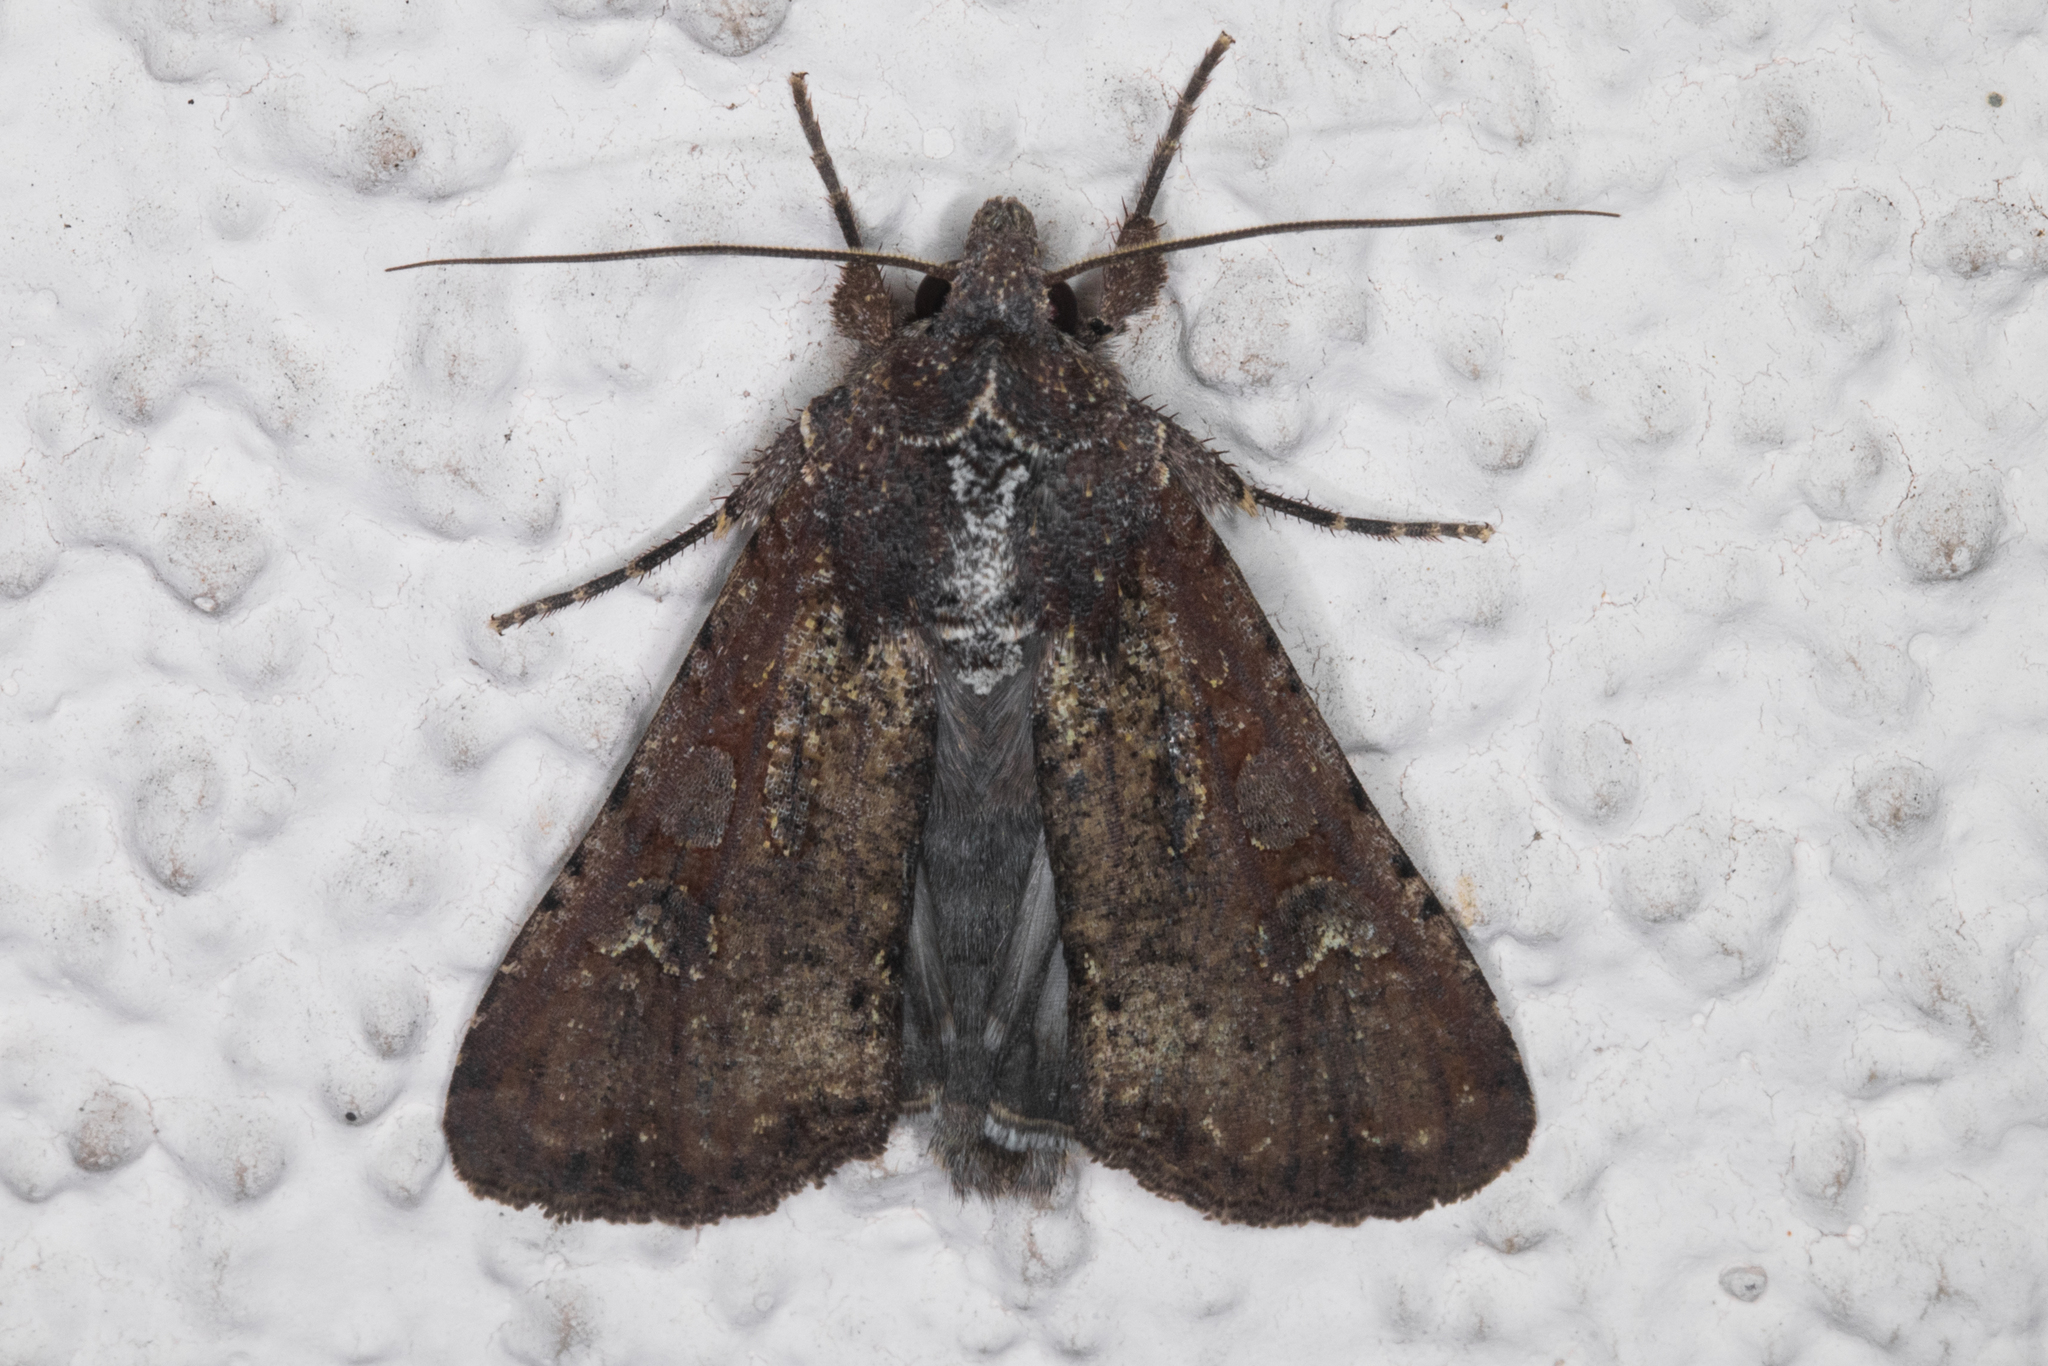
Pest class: cutworms